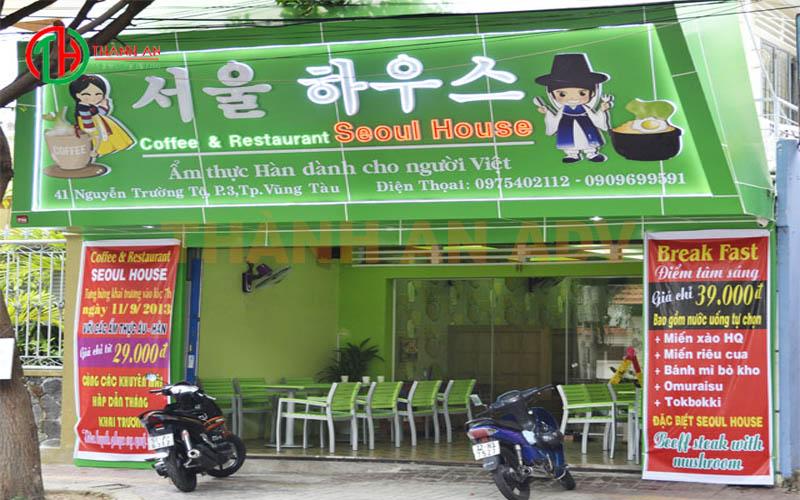
có hai chiếc xe máy xuất hiện ở phía trước cửa hàng